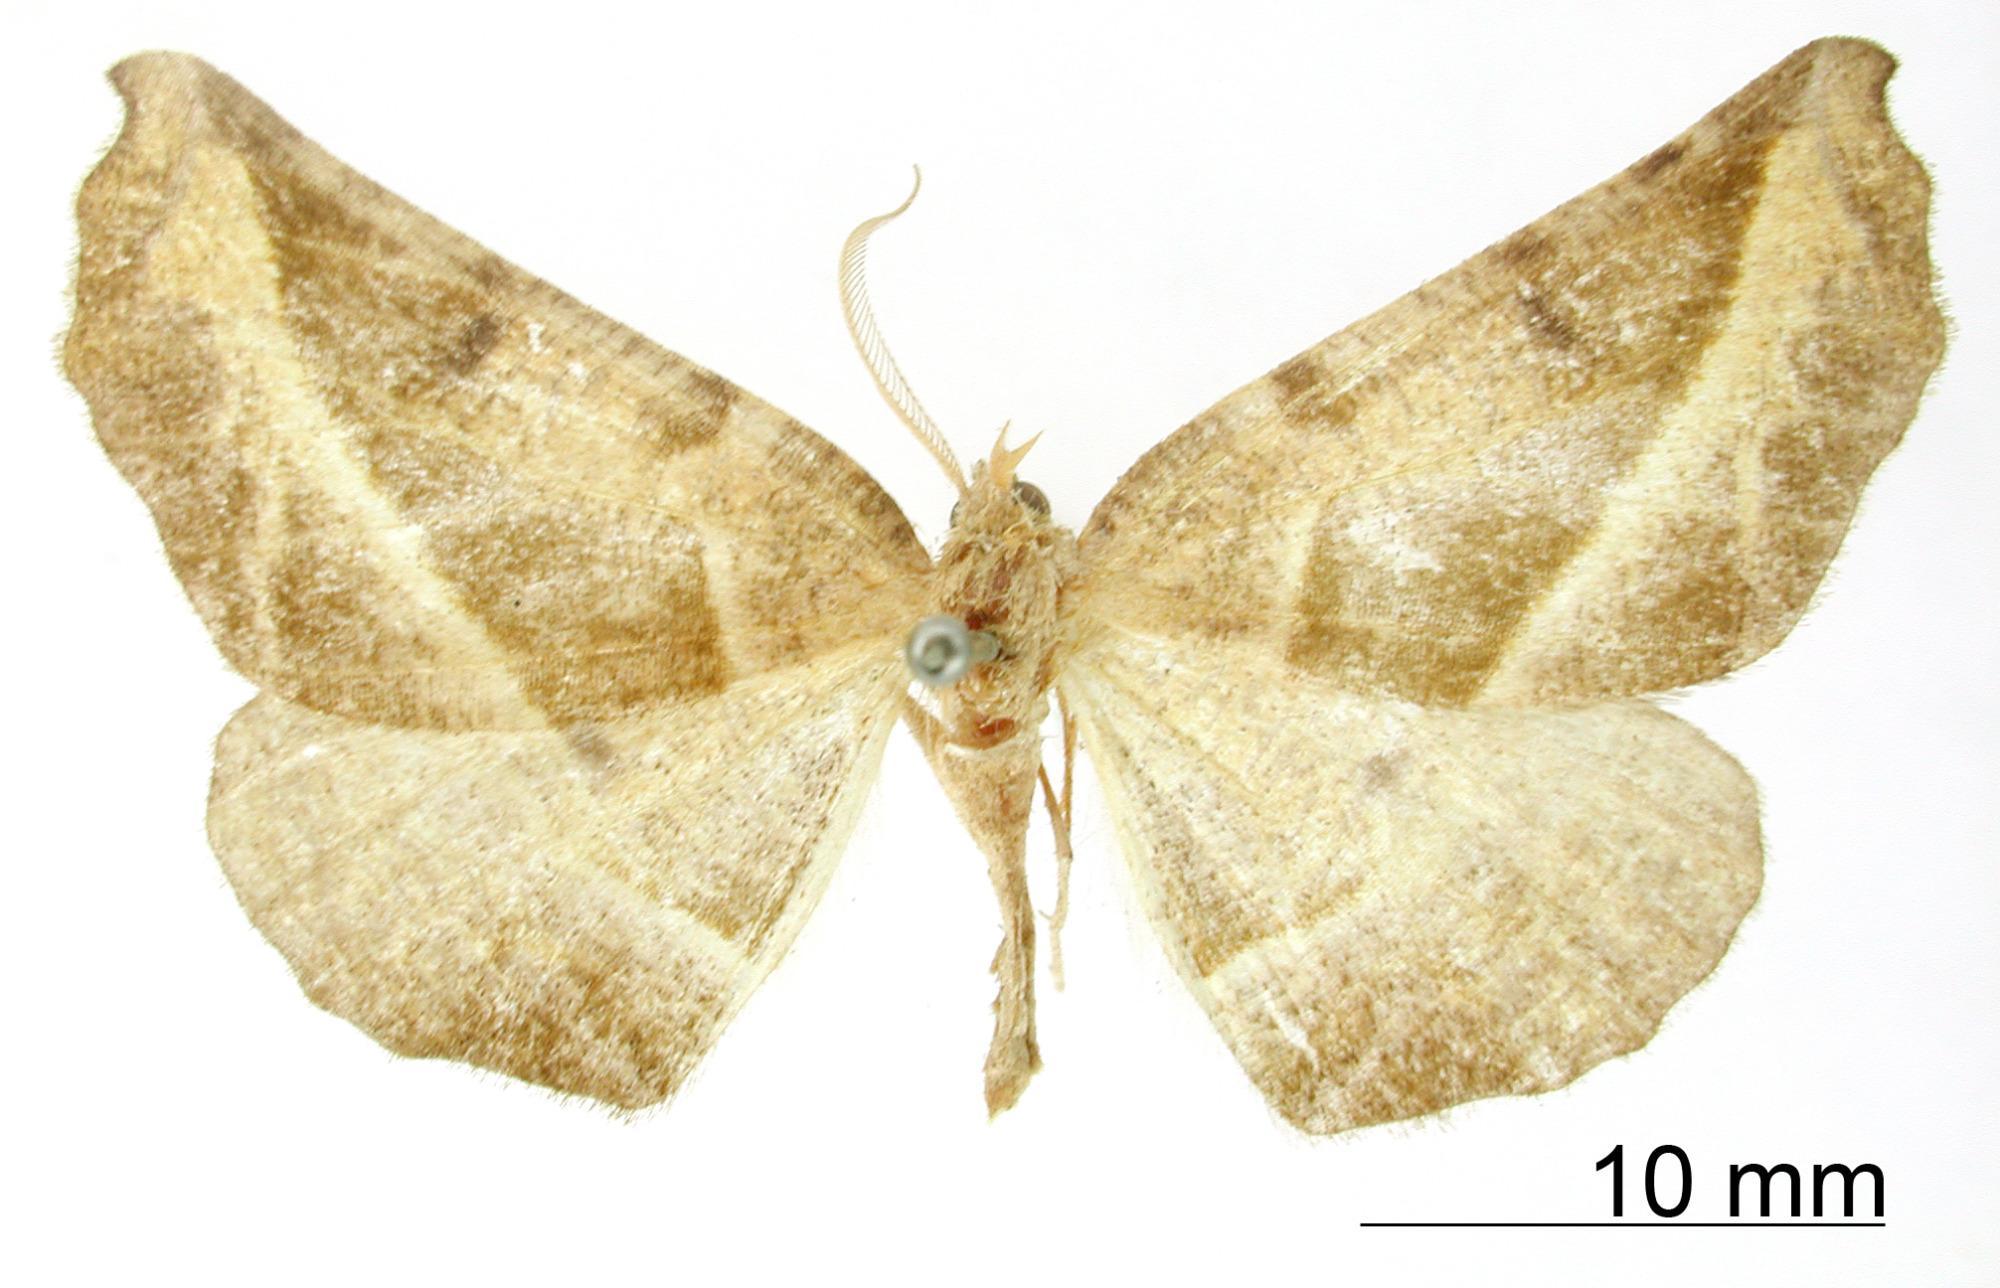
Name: Selenia azamora
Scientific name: Selenia azamora Druce, 1892
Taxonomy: Animalia, Arthropoda, Insecta, Lepidoptera, Geometridae, Ennominae
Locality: Vera Cruz [Las Vigas], Mexico, Mexico